Rylstone Manor

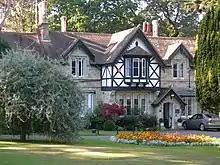
Rylstone Manor Hotel

Rylstone Manor (or Rylstone Chalet) is a manor house and was a museum in Shanklin, on the Isle of Wight, England. The building was originally constructed as a gentleman's residence in 1863 and remained privately owned until 1923. Of Victorian style, it includes Gothic, Tudor and Georgian influences.